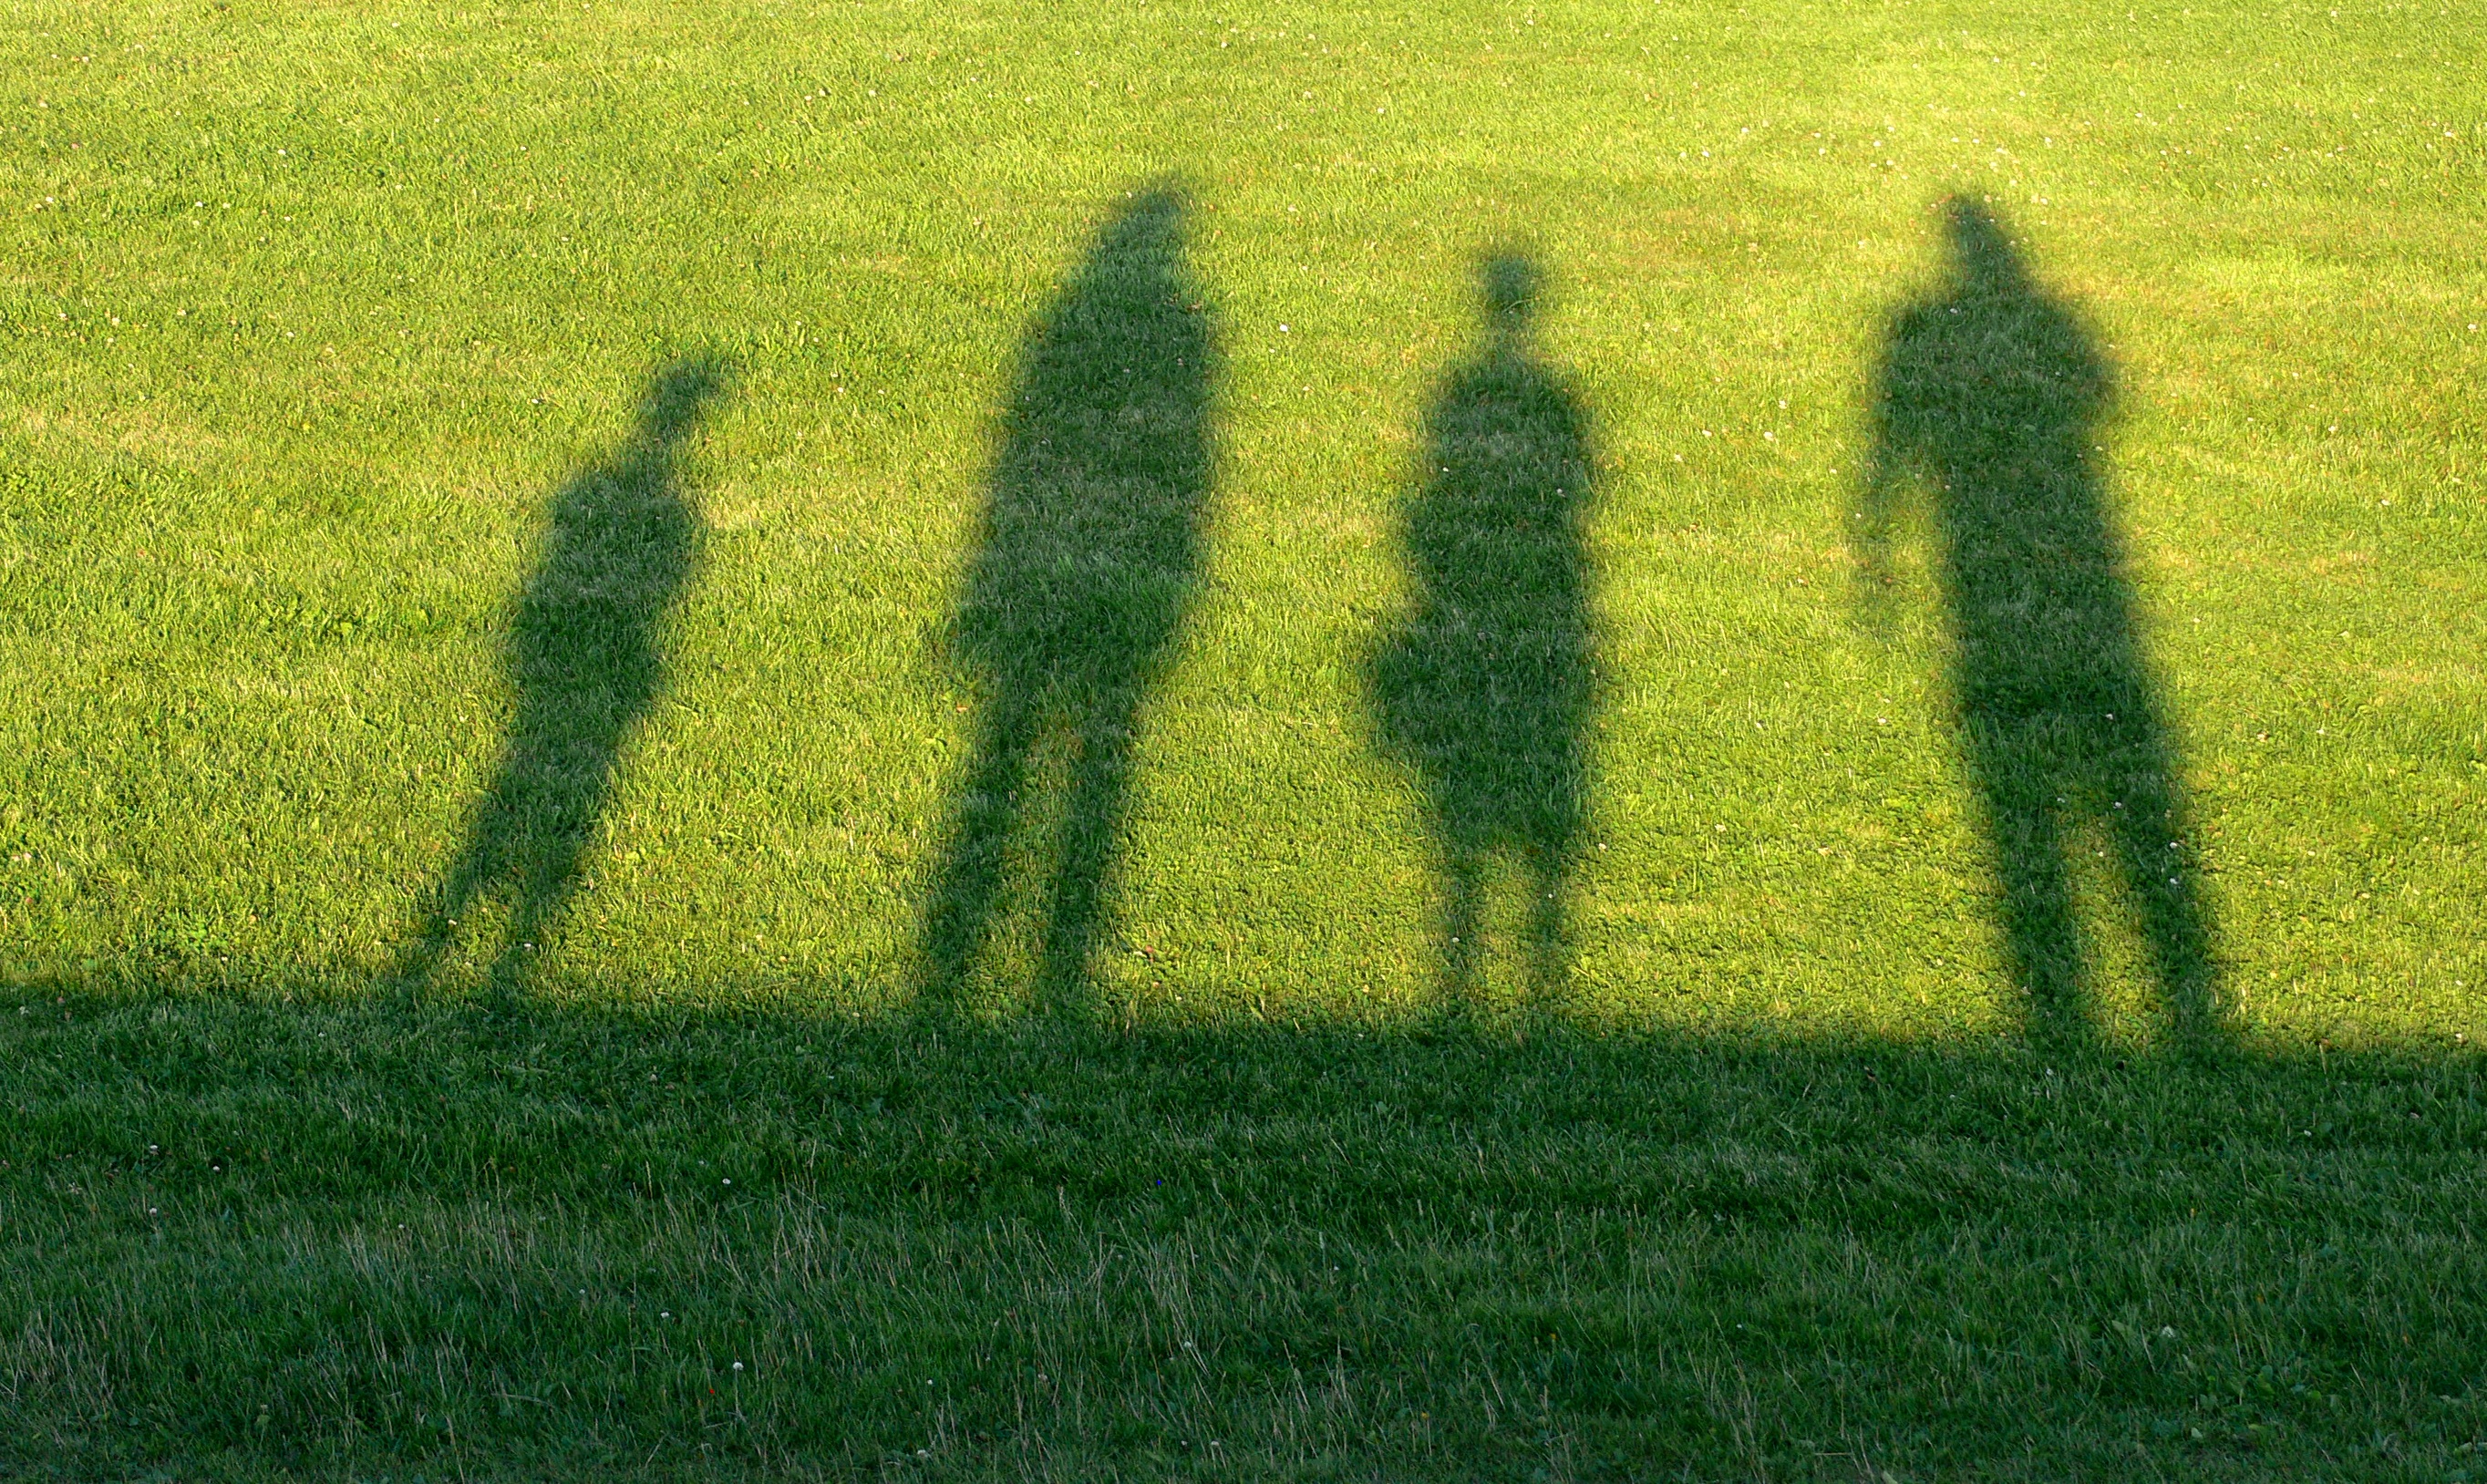
man, nature, grass, plant, woman, field, lawn, meadow, prairie, sunlight, flower, travel, love, green, crop, shadow, holiday, soil, child, human, agriculture, together, plain, rapeseed, playful, education, family, fun, background, relationship, grassland, funny, body, mood, luck, gut, light and shadow, young girl, flowering plant, contour, better, hispanic, preferably, sauerland, beach holiday, family ties, grass family, plant stem, land plant, big kids, small parents, body shadow